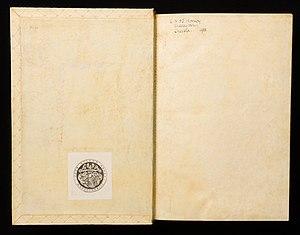
L’évangéliaire de la reine Theutberge est un manuscrit enluminé connu pour ses riches couleurs, son exceptionnel état de conservation. Son contenu est très riche lui aussi pour un document datant du milieu du IXᵉ siècle de l’époque carolingienne, contenant le « Capitulaire romain des leçons d’évangile pour l’année liturgique ». Il aurait été écrit entre 825 et 850 à l’abbaye bénédictine Sainte-Glossinde de Metz en France. Il est actuellement conservé au Metropolitan Museum of Art de New York.